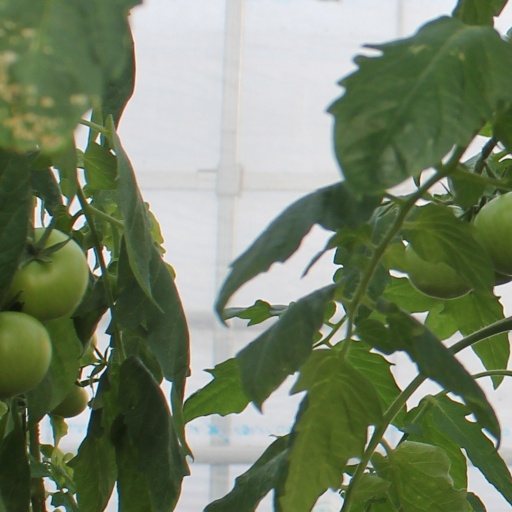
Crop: tomato